Millennia Institute

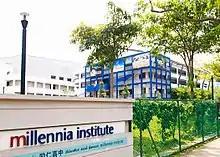
Millennia Institute campus at Bukit Batok, taken in 2007.

On 26 July 2003, decision was made public by the Ministry of Education on the merger of Outram Institute and Jurong Institute to conglomerate the sparsely organised three-year pre-university institutions into a single entity. This move was to allow consolidation of expertise and teaching resources of the two institutes, and provide students with more customised programmes and facilities, thereby enhancing the delivery of the three-year pre-university education programme. As a result, Millennia Institute was established on 3 January 2004. A new campus was announced on 2 December 2003 to be ready in 2007.